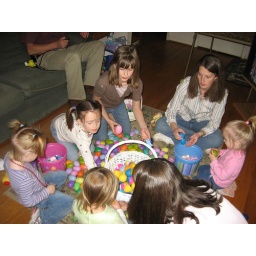
All the girls empty their baskets in Nana's floor and share in opening each egg to find the goodies!